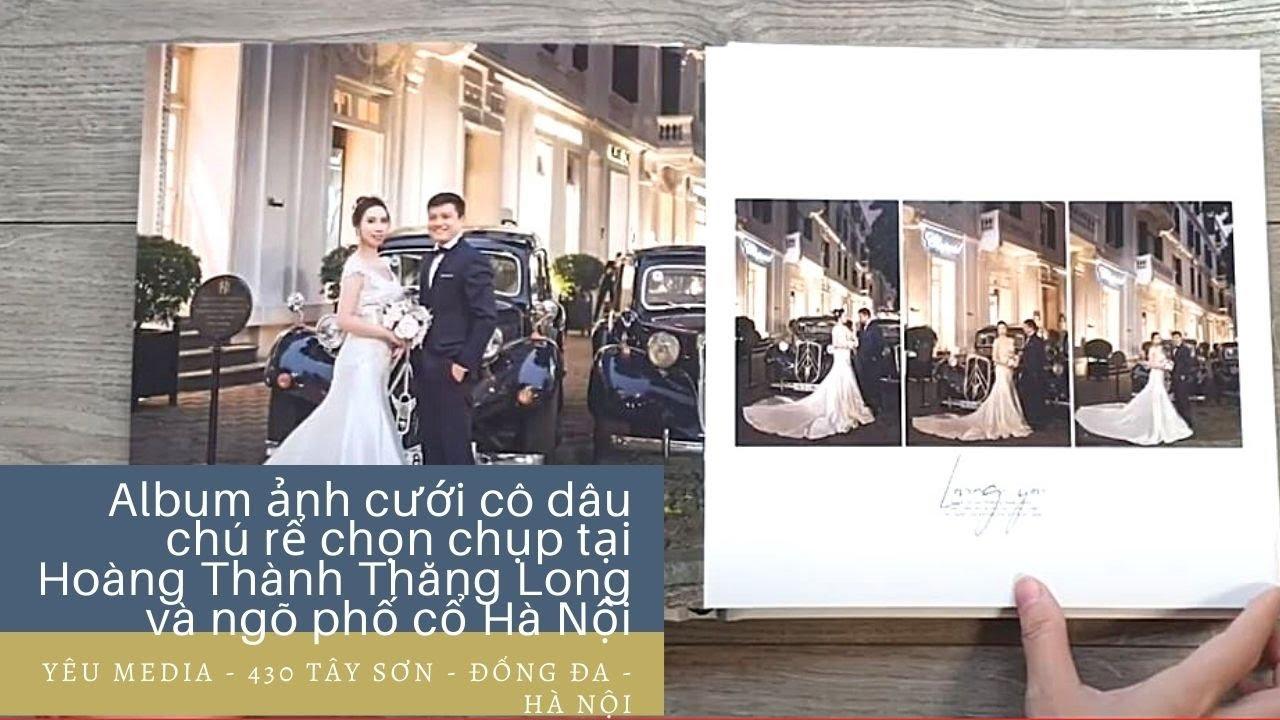
có một bàn tay đang chạm vào quyển sách quảng cáo trên bàn